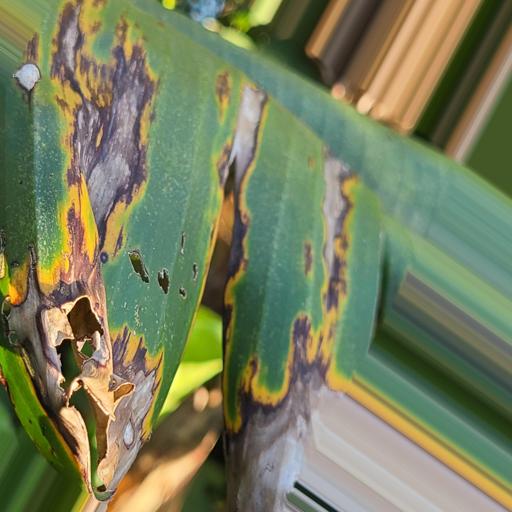
Label: black_sigatoka